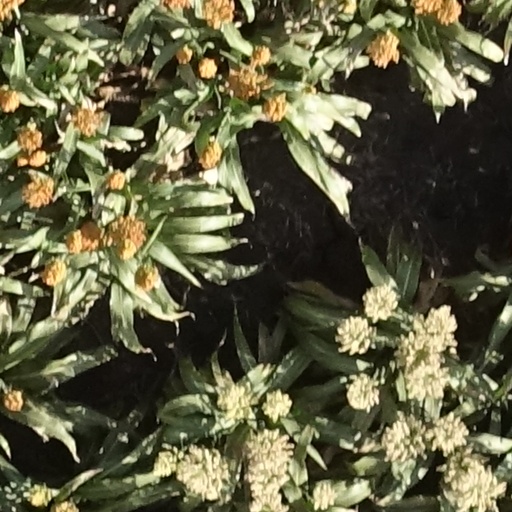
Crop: sorghum